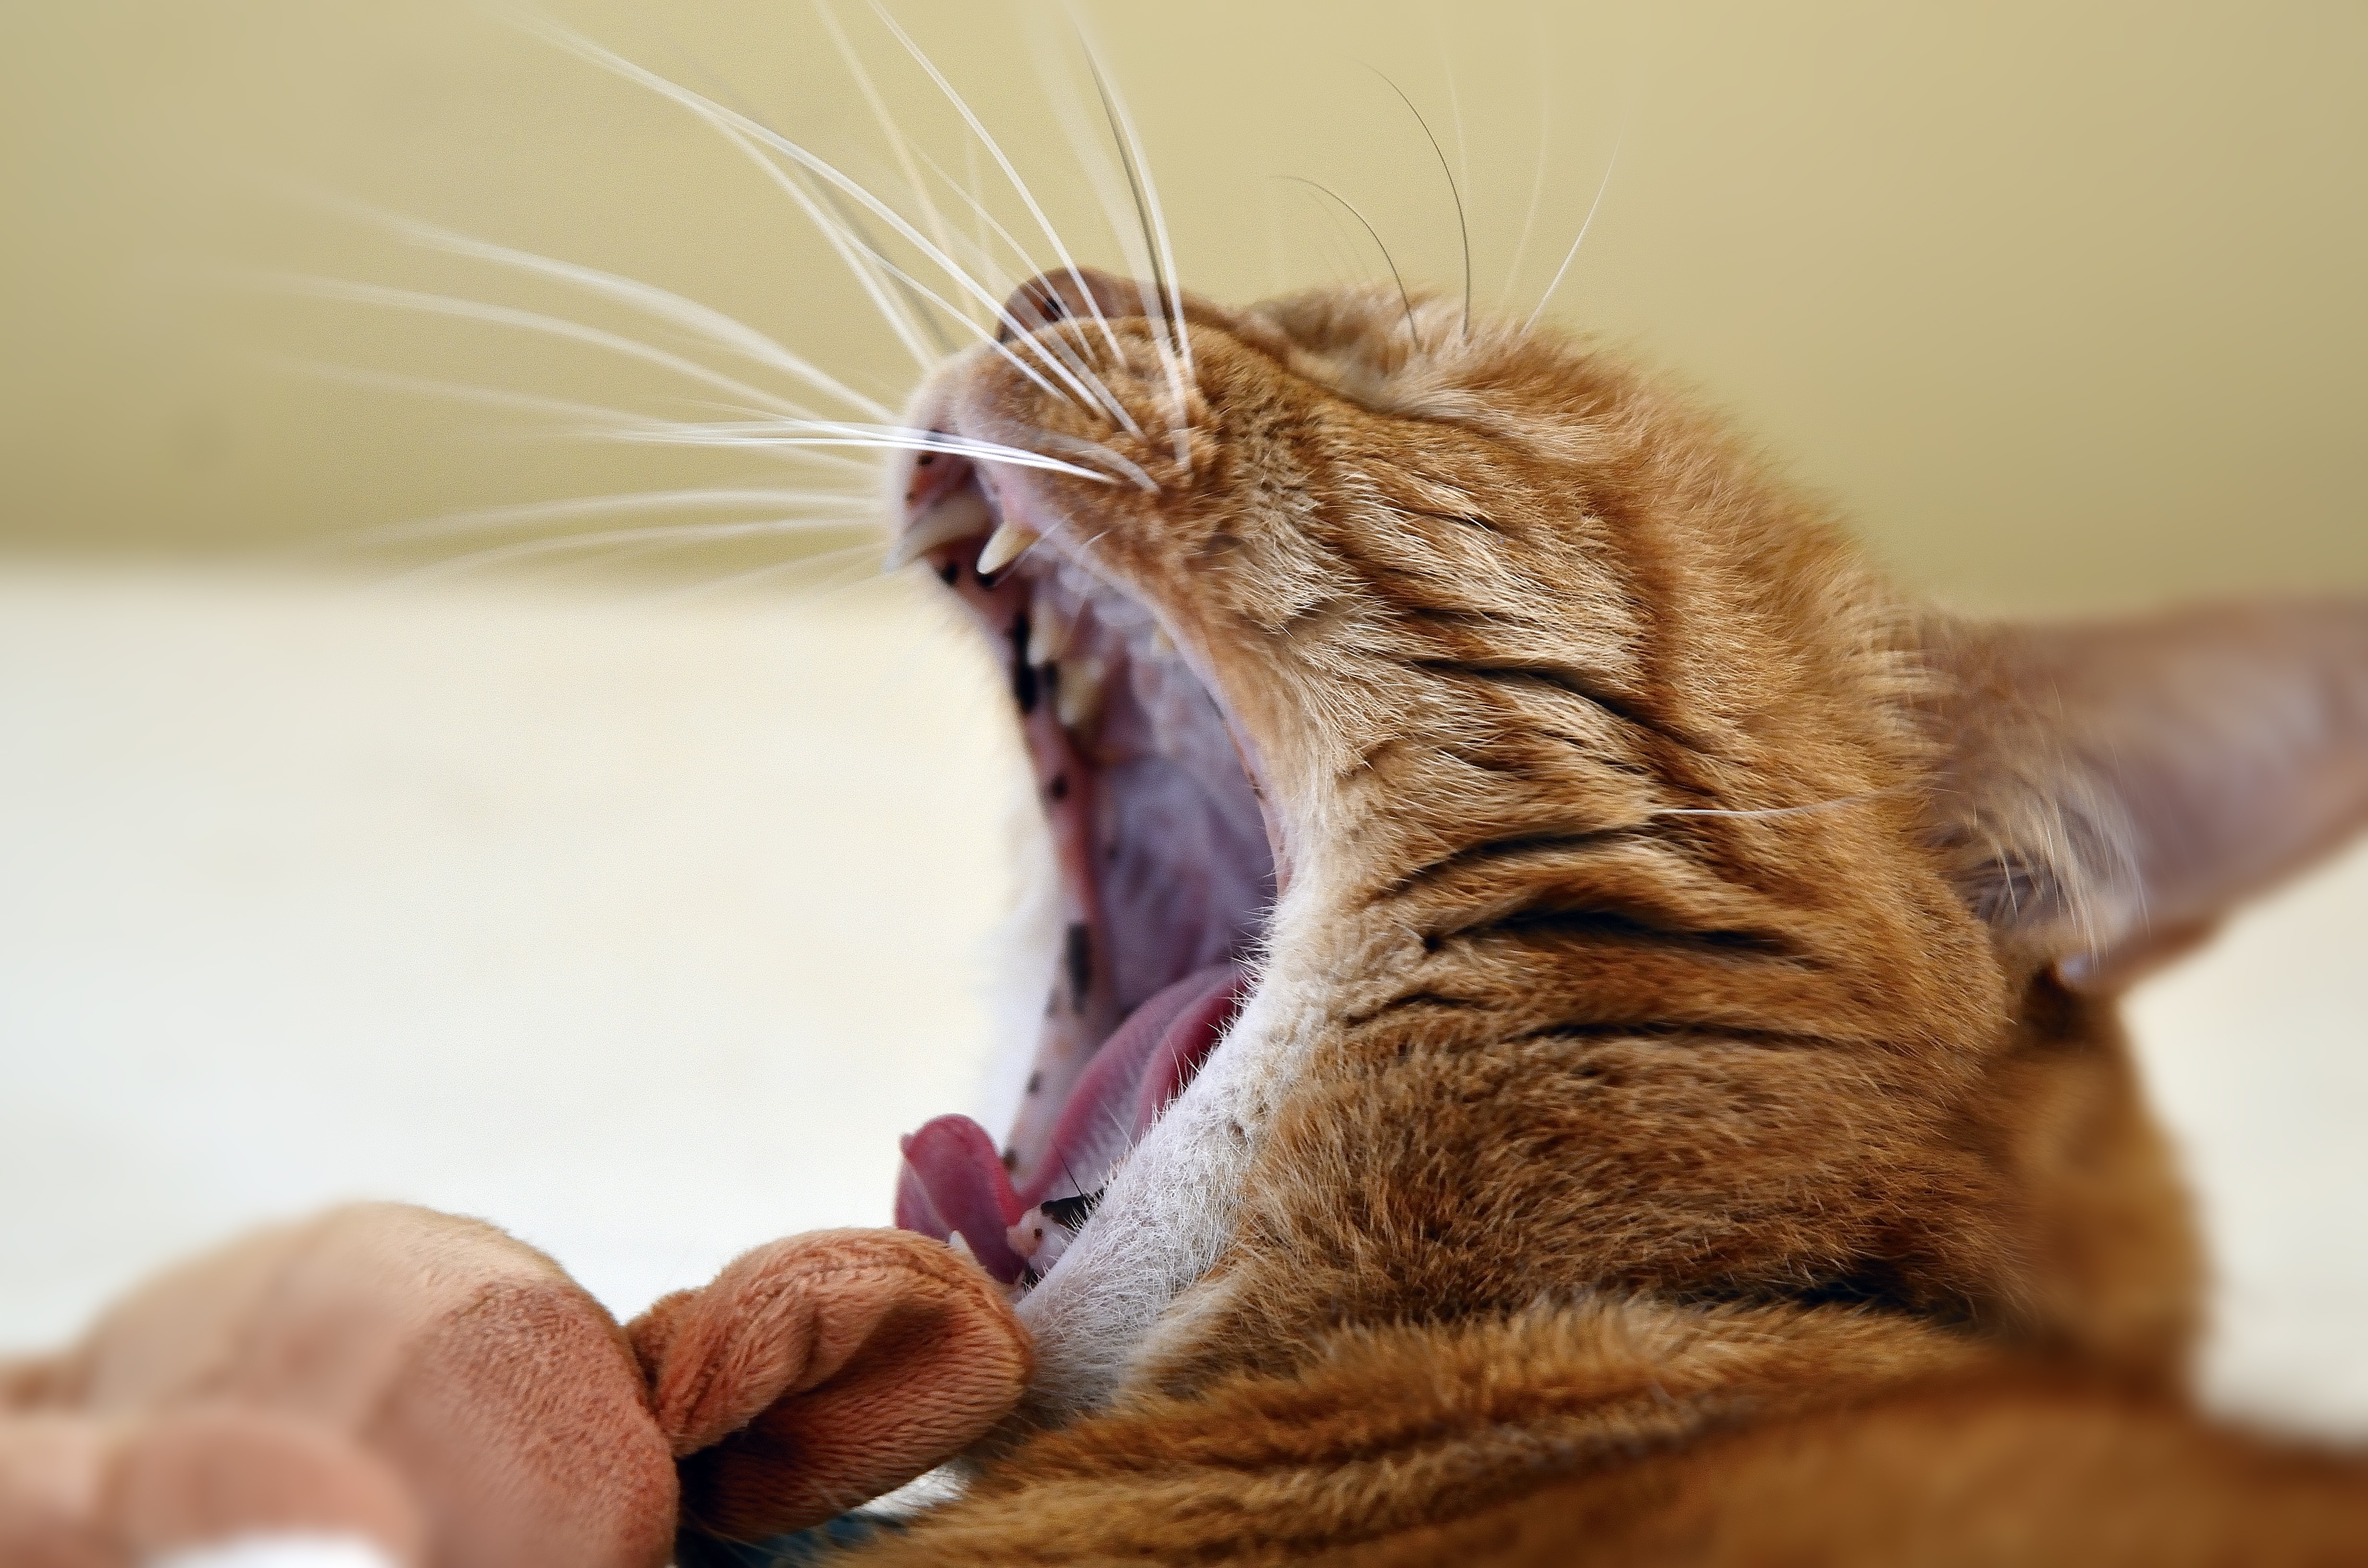
animal, kitten, cat, feline, mammal, yawn, nap, close up, cats, nose, whiskers, snout, animals, skin, vertebrate, red cat, portrait of cat, cat portrait, tabby cat, sleeping cat, small to medium sized cats, cat like mammal